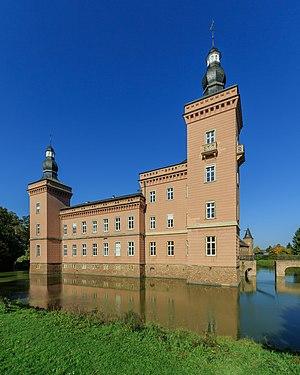
Le château de Gracht est un château entouré de douves situé aux environs de Cologne en Allemagne, à Liblar. Il compte parmi les plus impressionnants de cette région. La demeure seigneuriale à deux ailes est précédée par des communs des trois côtés. Le parc à la française a été dessiné par Pictorius, maître-jardinier de Münster, au début du XVIIIᵉ siècle, avant d'être aménagé en parc à l'anglaise au début du XIXᵉ siècle.